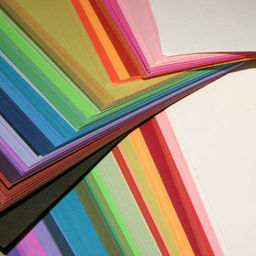
Label: paper